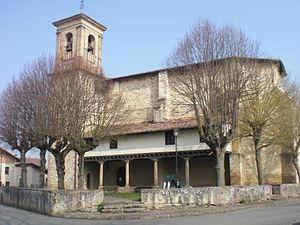
Ilarratza est un village ou contrée faisant partie de la municipalité de Vitoria-Gasteiz dans la province d'Alava dans la Communauté autonome basque.